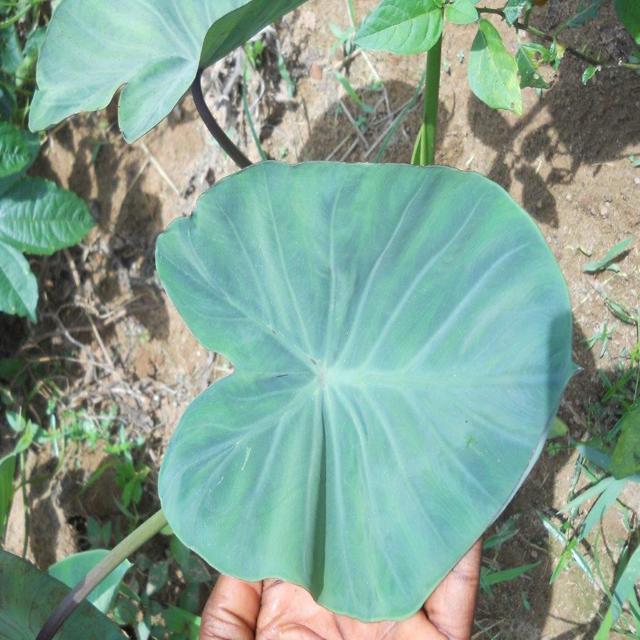
Label: Healthy